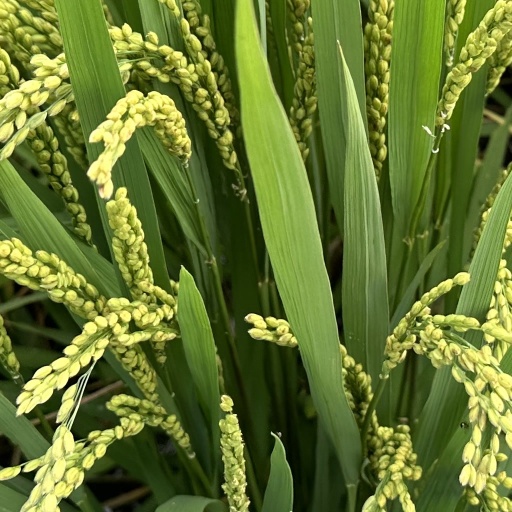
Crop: rice